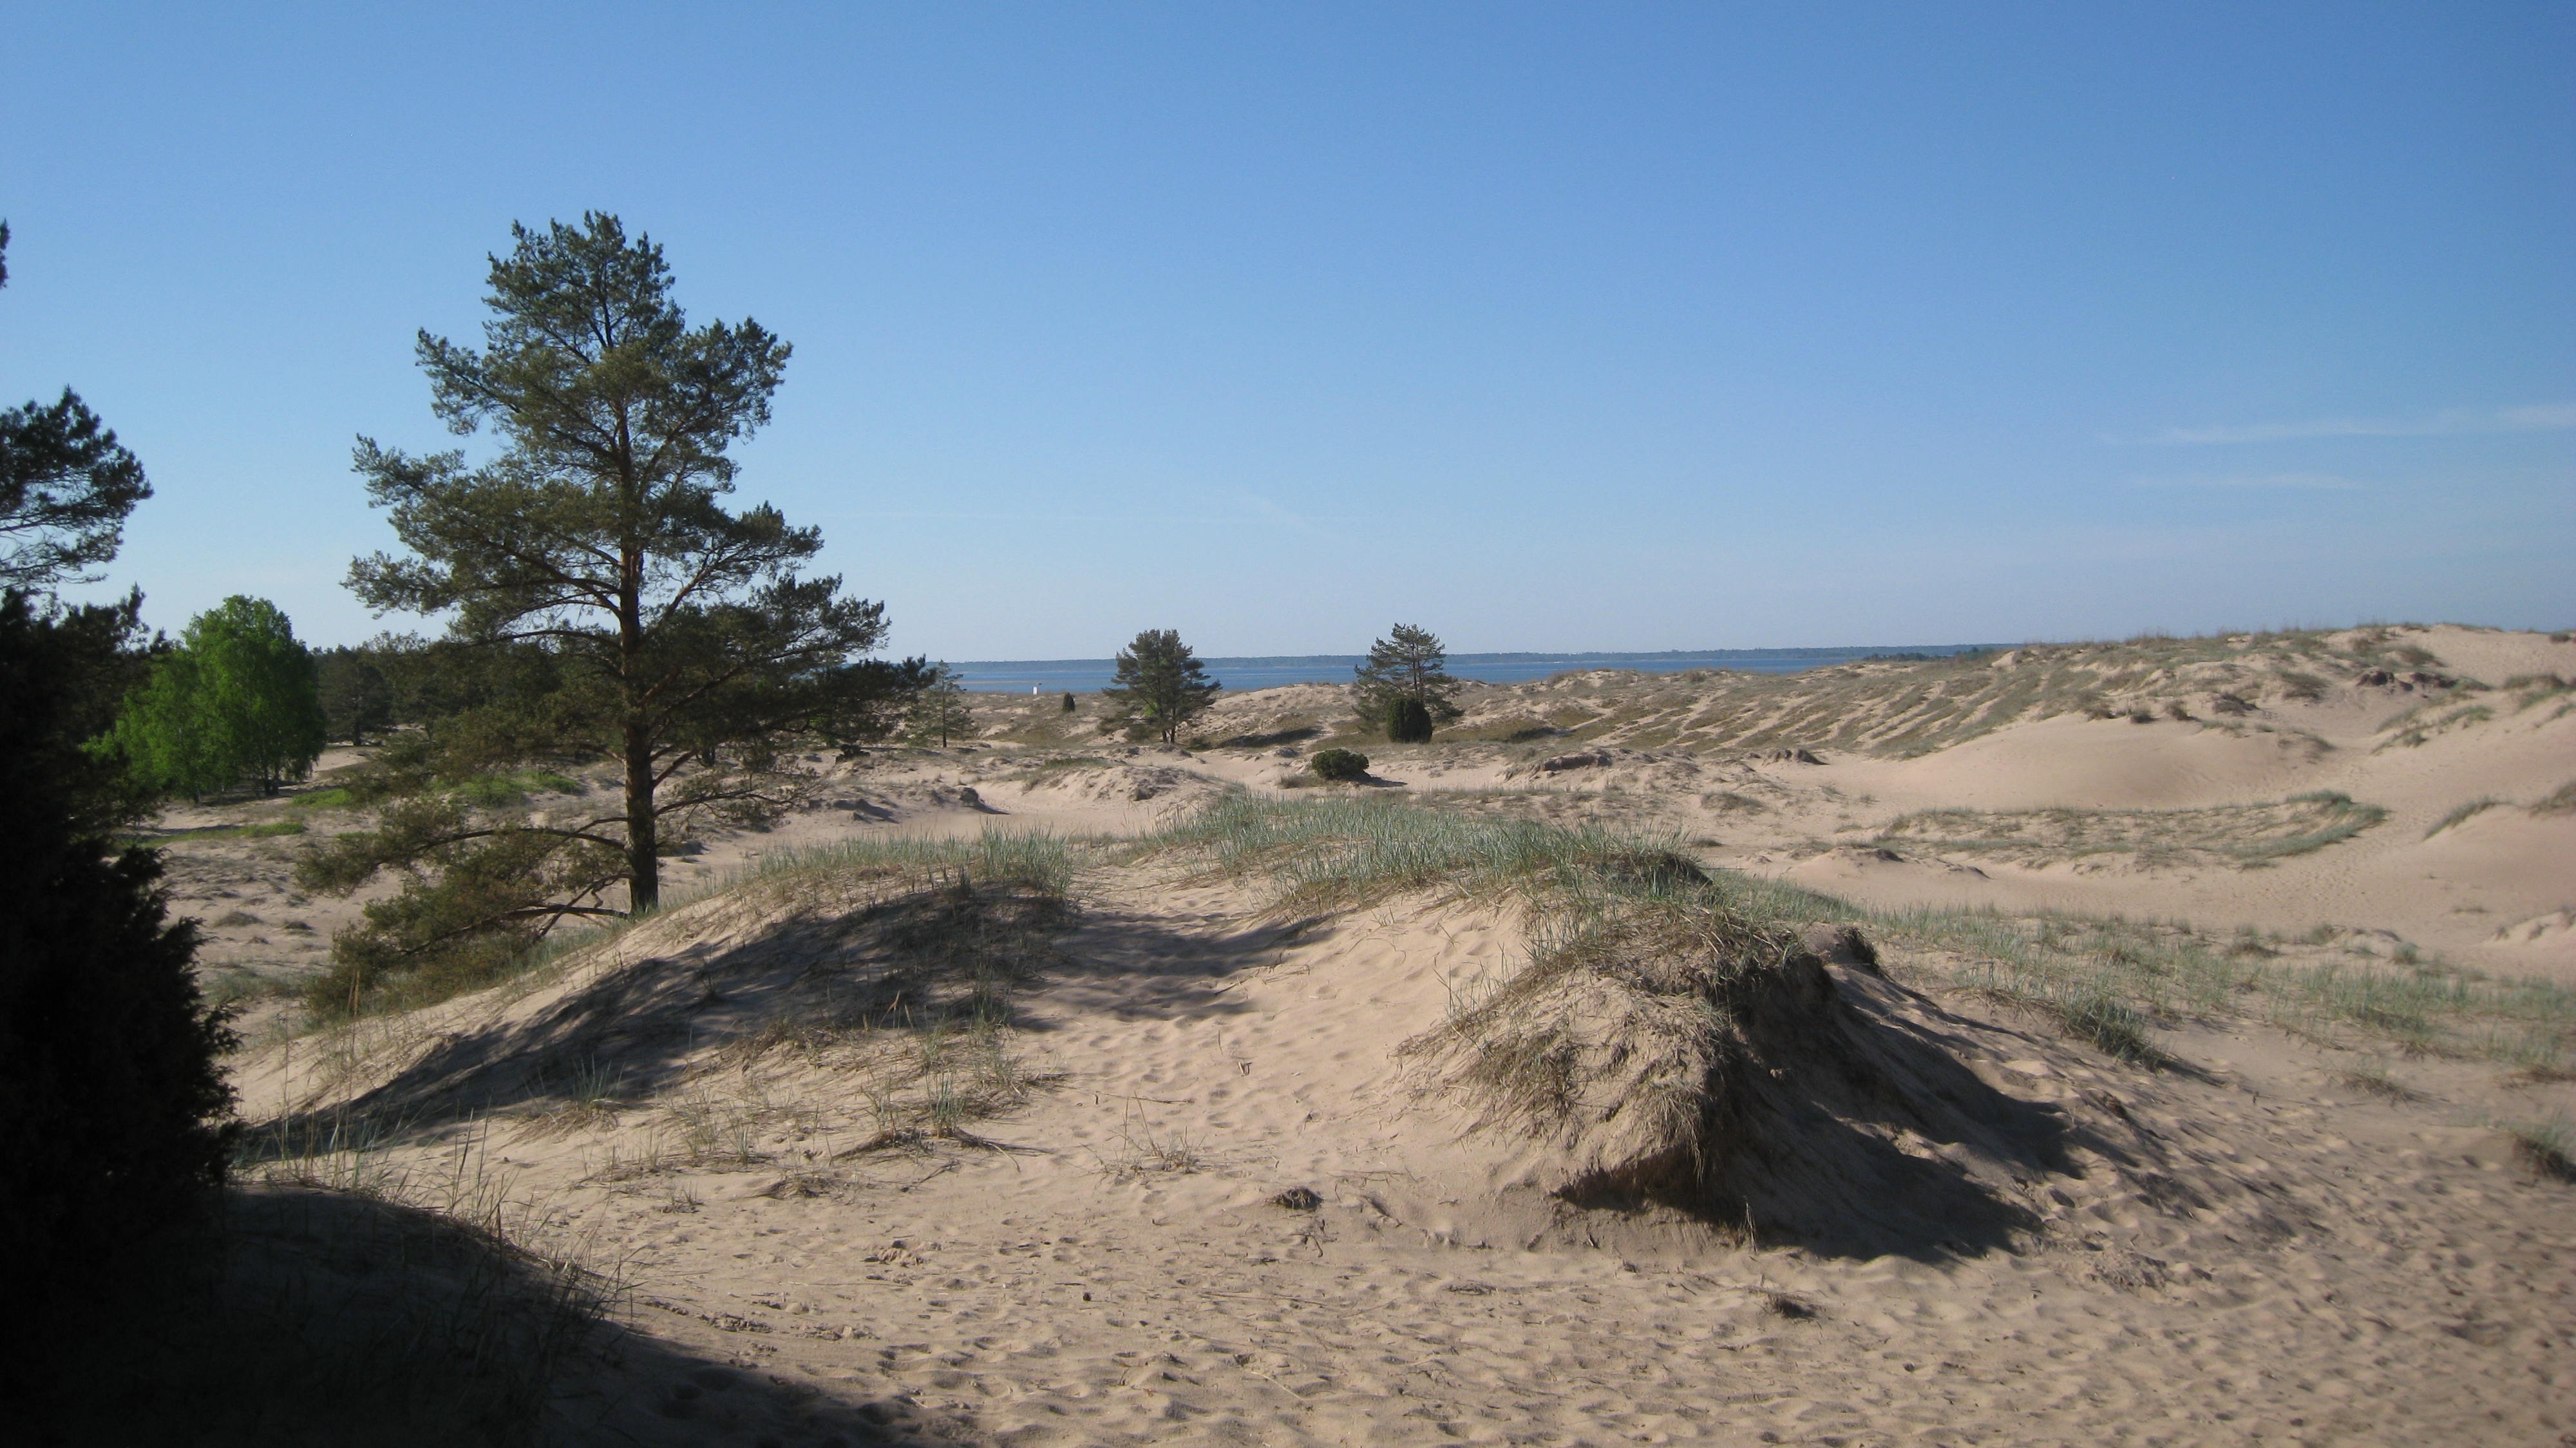
beach, landscape, sand, desert, dune, spring, soil, ridge, geology, badlands, plateau, habitat, ecosystem, wadi, landform, yyteri, natural environment, geographical feature, aeolian landform, pori, the dunes